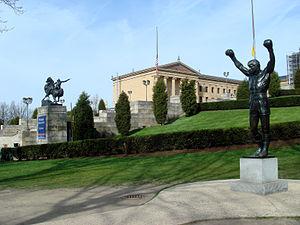
Rocky est un film américain de John G. Avildsen, écrit et interprété par Sylvester Stallone, sorti en 1976.
Apollo Creed est un personnage fictif de la série de films Rocky, créé par Sylvester Stallone ; ce personnage est interprété par Carl Weathers.
Le Philadelphia Museum of Art est le plus grand musée d'art de Philadelphie.
Rocky est une série cinématographique écrite par Sylvester Stallone, dont il incarne le personnage principal. Elle raconte la vie d'un boxeur italo-américain des quartiers pauvres de Philadelphie devenu champion du monde de boxe puis luttant sans cesse pour conserver son titre et son honneur.
Les Rocky Steps sont les escaliers donnant sur la façade sud du Philadelphia Museum of Art de Philadelphie aux États-Unis. Ses 72 marches larges d'environ 40 mètres dominent le Eakins Oval et le Benjamin Franklin Parkway.
Rocky 5 est un film américain de John G. Avildsen, sorti en 1990. Ce cinquième film de la série Rocky est celui qui a eu le moins de succès, avec pratiquement trois fois moins d'entrées que pour les précédents films. Les recettes au box-office américain s'élèvent à 40 123 474 dollars et à environ 79 millions de dollars dans le monde.
Robert « Rocky » Balboa, Sr. est un personnage de fiction et personnalité du monde de la boxe créé et interprété par Sylvester Stallone dans les films de la saga Rocky.